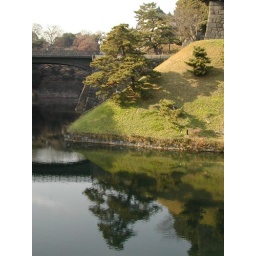
tree in the water